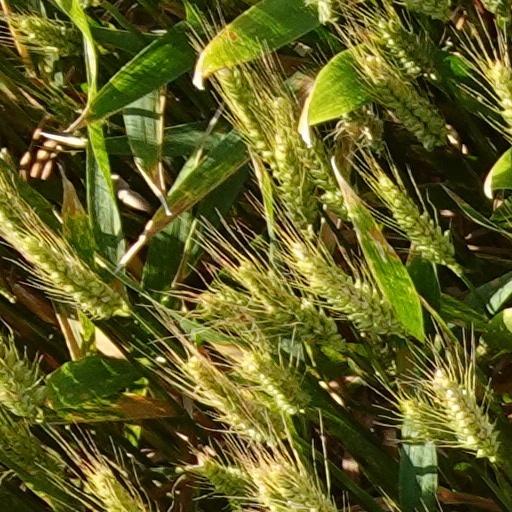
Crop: wheat